Lithuanian encyclopedias

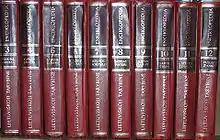
"Red Encyclopedia" – Soviet Lithuanian Encyclopedia ("Lietuviškoji tarybinė enciklopedija")

In Lithuania, Soviet authorities printed a three-volume Concise Soviet Lithuanian Encyclopedia ("Mažoji lietuviškoji tarybinė enciklopedija") between 1966 and 1971; that is, after the Boston Encyclopedia was already completed. It covered only Lithuania-related topics. The 12-volume (plus one volume of supplements) "Lietuviškoji tarybinė enciklopedija" or "LTE" was published between 1976 and 1985. It is often called the "Red Encyclopedia" because of its distinct cover colors. It is still valuable for scientific topics, but the social science articles were distorted to conform to Soviet propaganda (for example, it portrayed western countries as bourgeois dictatorships). Much attention was given to Marxism-Leninism and the Communist Party, while many "inconvenient" topics from the Lithuanian history, such as the Lithuanian partisans, were entirely skipped. Between 1985 and 1988, the four-volume "Tarybų Lietuvos enciklopedia" or "TLE", dealing with only Lithuania-related topics, was published. It closely followed the lead of LTE. Its last volume displayed signs of the intellectual freedom that arose in the 1980s during the Glasnost movement in Russia and the Sąjūdis movement in Lithuania.